Juan Huarte de San Juan

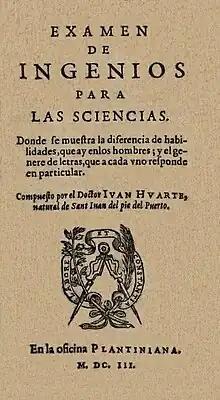
Front page of ″Examen de ingenios para las sciencias″ (edition 1603; first Spanish edition 1575).

Huarte published the first edition of his "Examen de ingenios para las ciencias" ("The Examination of Men's Wits") in 1575, which won him a European reputation, and was translated by Gotthold Ephraim Lessing. Despite its initial proscription by the Inquisition, copies of the "Examen" were found in many of Barcelona's public and private libraries (including those of Joaquín Setantí, Jeroni Tarrassa, Joan Nadal de Prats, Pau Ignasi de Dalmases and the library of the Jesuit school). Though now superseded, Huarte's treatise is historically interesting as the first attempt to show the connection between psychology and physiology, and its acute ingenuity is as remarkable as the boldness of its views. After his death, a second, revised and expurgated (by the Inquisition) version was published. Between 1575 and 1800, sixty different editions of "Examen" were published. During the 16th, 17th and 18th century, the "Examen" was translated into six European languages: French, Italian, English, Latin, German and Dutch. Richard Carew was the translator of "Examen de Ingenios" into English, basing his translation on Camilli's Italian version. (This book is the first systematic attempt to relate physiology with psychology, though based on the medicine of Galen. Four editions of this translation were published: in 1594, 1596, 1604 and 1616.)